History of the Miami Heat

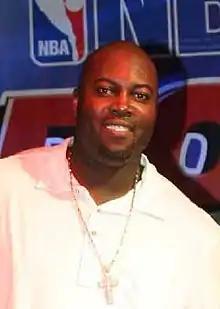
Glen Rice played six seasons with the Heat from 1989 to 1995.

For the 1991 NBA draft, the team selected Steve Smith from Michigan State, a guard. With the help of rookie Smith, Rony Seikaly, and a more experienced Glen Rice, the Heat finished in fifth place in the Atlantic Division with a 38–44 record, including a loss to the Cleveland Cavaliers 148–80, and made the playoffs for the first time in their history. Playing the 1991 champions Chicago Bulls, the Heat were swept in three games. That season, Steve Smith made the NBA All-Rookie team.